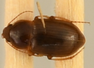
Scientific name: Amara quenseli
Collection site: Onaqui Site (ONAQ), plot ONAQ_005